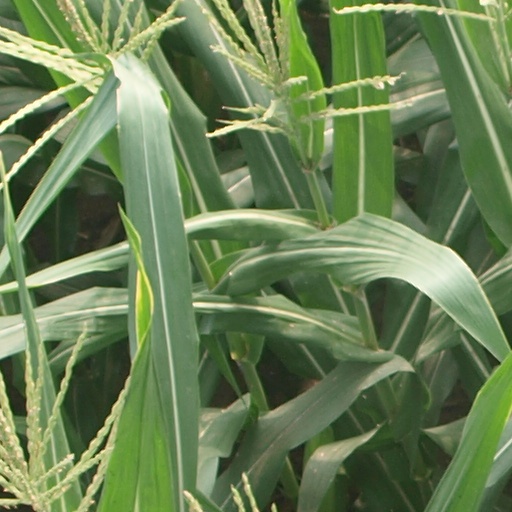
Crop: maize; corn